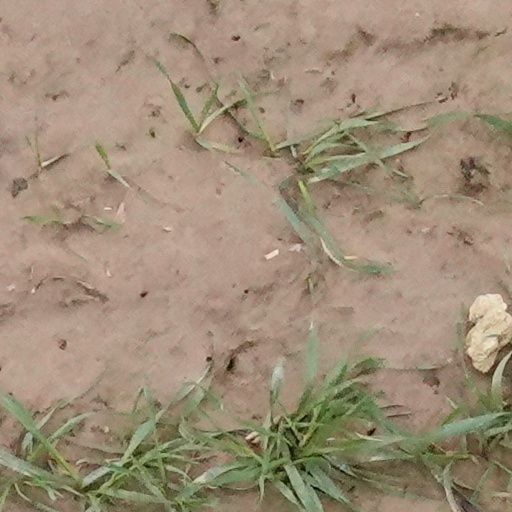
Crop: wheat